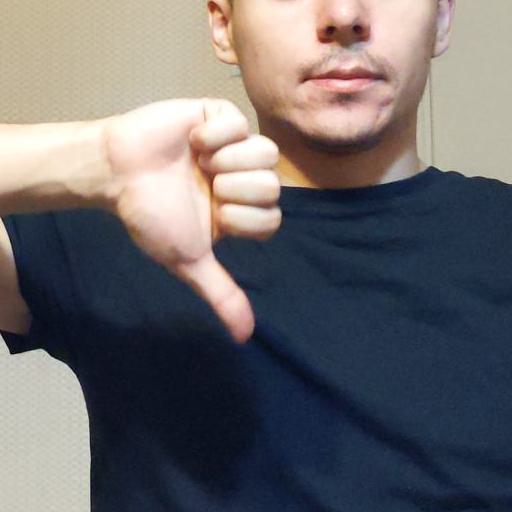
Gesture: dislike